Dictyotaceae

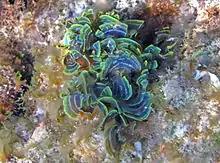
"Padina boergesenii" (leafy rolled-blade algae), San Salvador Island, Bahamas

Dictyotales displays, like other brown algae, an isomorphic alternation of two generations: the gametophytes (the haploid generation), which generate gametes through mitosis; and the sporophytes (the diploid generation), which generate spores through meiosis, both of them similar in shape and structure. The gametophytes form sex organs (female oogonia and male antheridia) in sori. Both sex organs develop from surface cells. The reproduction is oogamous, with a small and mobile male gamete (sperm cell) and a big immobile female gamete (egg cell).